Sogn

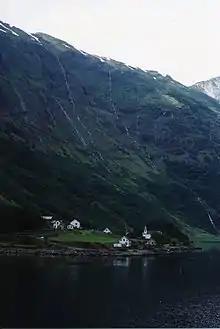
Shore community in Sogn, Norway.

The name of the fjord is from the root of "súga" "to suck", referring to the strong tidal streams at the mouth of the fjord.